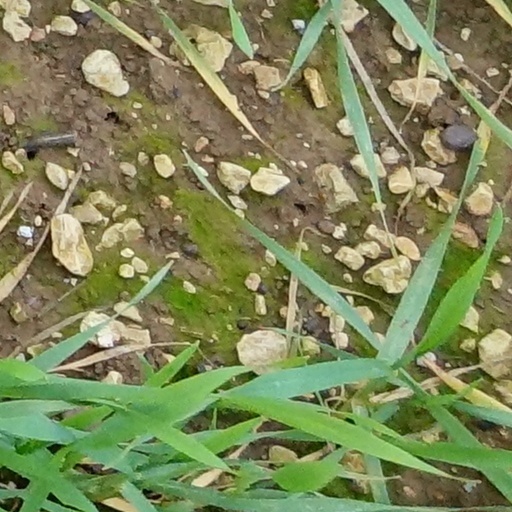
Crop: wheat